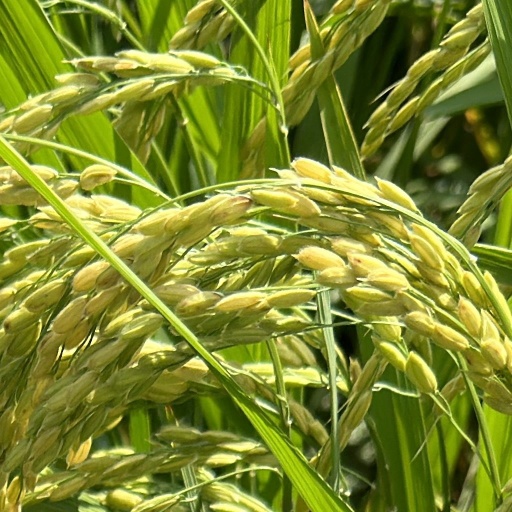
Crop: rice